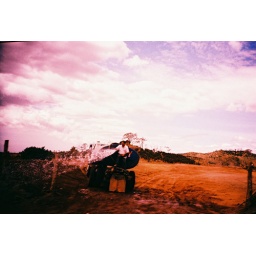
out the car window zooming by